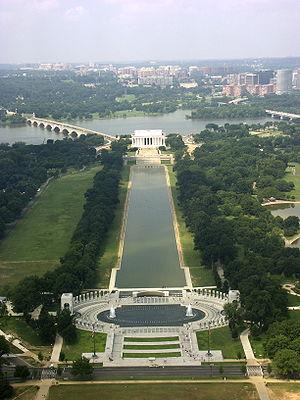
Sonic Highways est le huitième album studio du groupe américain de rock alternatif Foo Fighters, sorti le 10 novembre 2014 sur le label RCA Records.